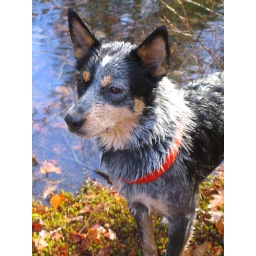
Juney the water bug, in denial that swimming season is almost over.